Flying ace

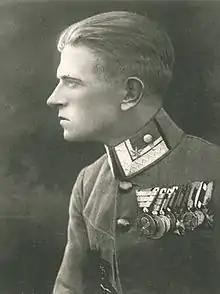
Julius Arigi, the first "ace in a day"

While aces are generally thought of exclusively as fighter pilots, some have accorded this status to gunners on bombers or reconnaissance aircraft, observers in two-seater fighters such as the early Bristol F.2b, and navigators/weapons officers in jet aircraft such as the McDonnell Douglas F-4 Phantom II. Because pilots often teamed with different air crew members, an observer or gunner might be an ace while his pilot is not, or vice versa. Observer aces constitute a sizable minority in many lists.